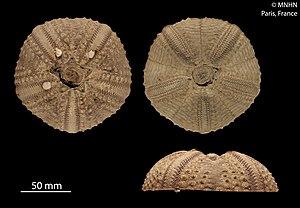
Test d'Echinothrix calamarisSpécimen MNHN-IE-2013-10473, sous la dénomination Astropyga desorii L. Agassiz, 1846Collection
L'oursin à doubles piquants, est une espèce d'oursin régulier tropical de la famille des diadematidae, caractérisé par ses longs piquants de deux sortes distinctes, dont les plus longs sont généralement annelés.
Les Diadematidae forment une famille de grands oursins réguliers aux épines longues et venimeuses. On les trouve principalement dans les mers tropicales.
Echinothrix est un genre d’oursins réguliers de la famille des Diadematidae.